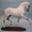
Label: horse